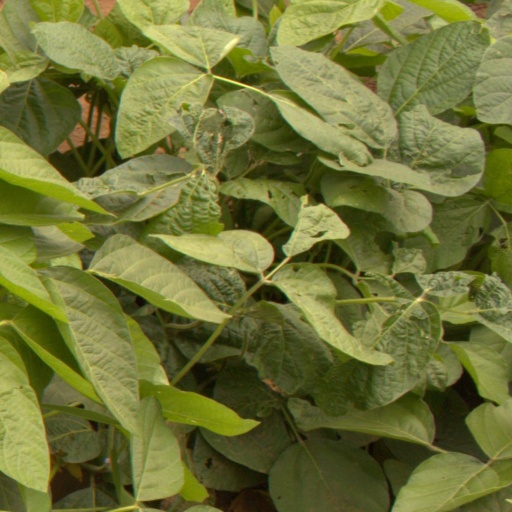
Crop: soybean